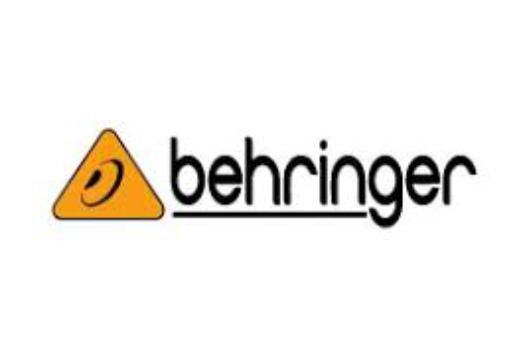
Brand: Behringer
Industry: Electronic